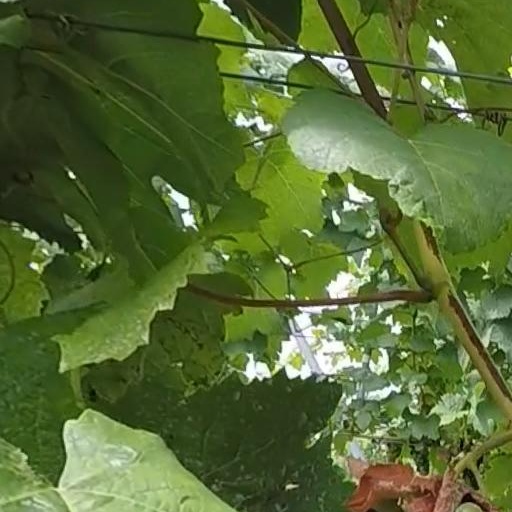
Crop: grape